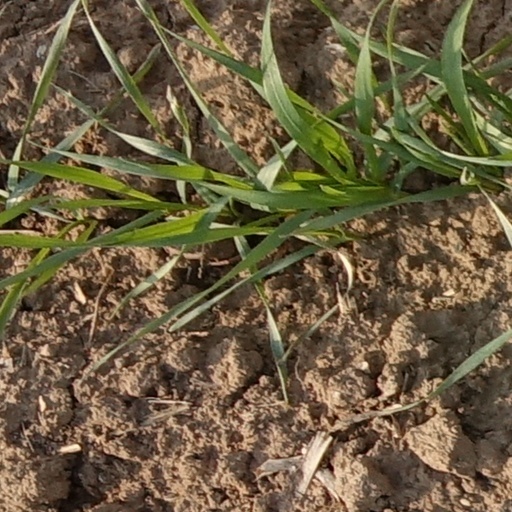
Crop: wheat